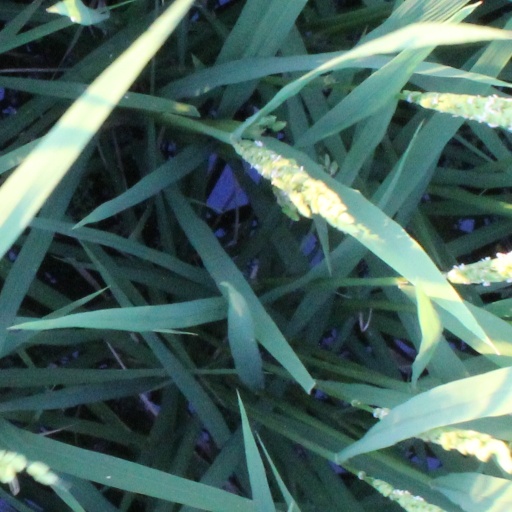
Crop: rice